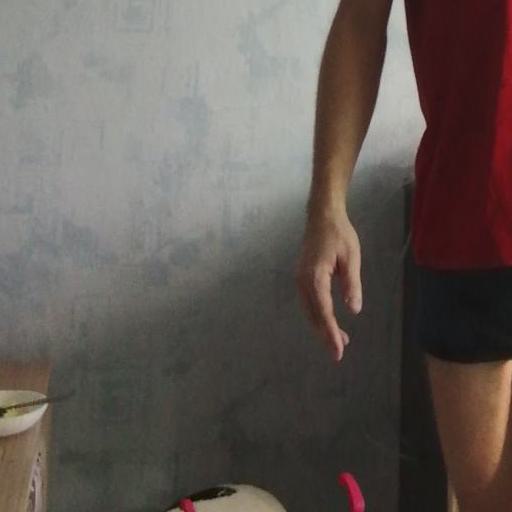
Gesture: no_gesture